Danil Sadreev

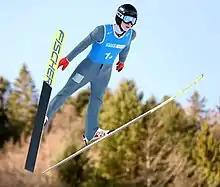
Sadreev in 2020

Danil Marselevich Sadreev (born 7 May 2003) is a Russian ski jumper. He competed in the 2022 Winter Olympics.